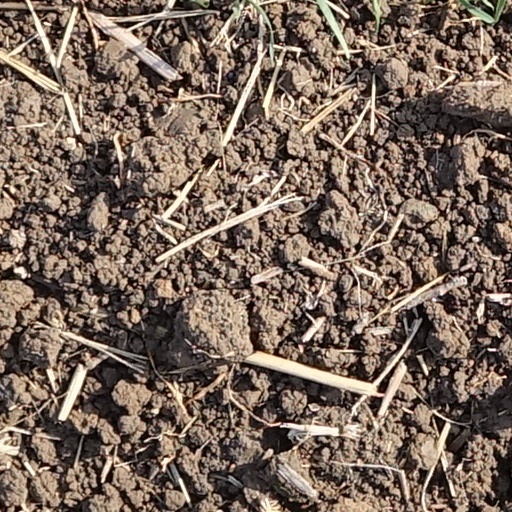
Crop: wheat